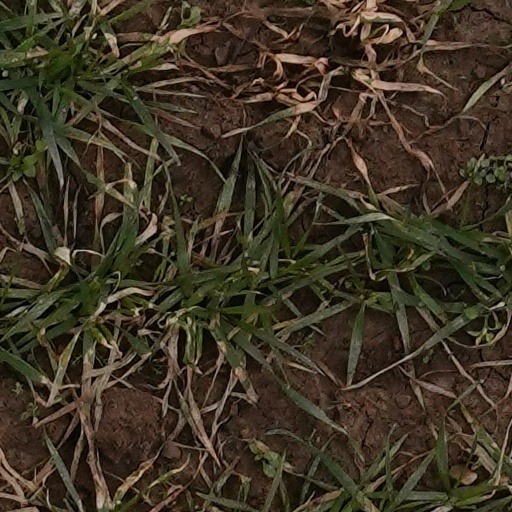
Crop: wheat